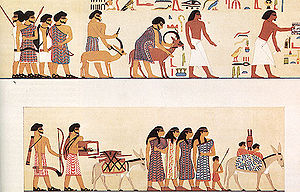
Beni-Hassan
Fremstilling af "asiater“ fra graven for Khnumhotep II (de) - Ældre rejsende mente her at finde en afbildning enten af Abrahams eller af Jakobs modtagelse i Ægypten
Beni-Hassan er en landsby i